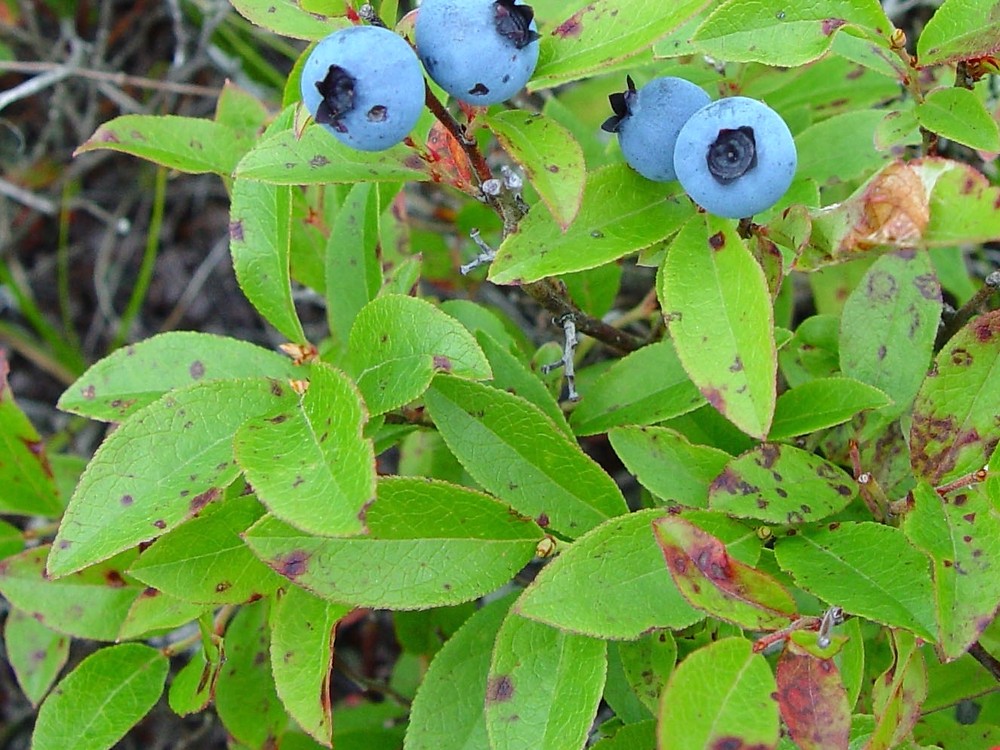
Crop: potato
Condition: late_blight